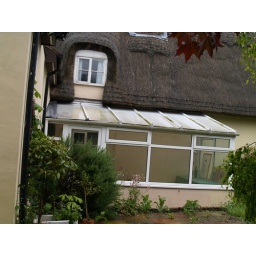
conservatory and smallest bedroom window above